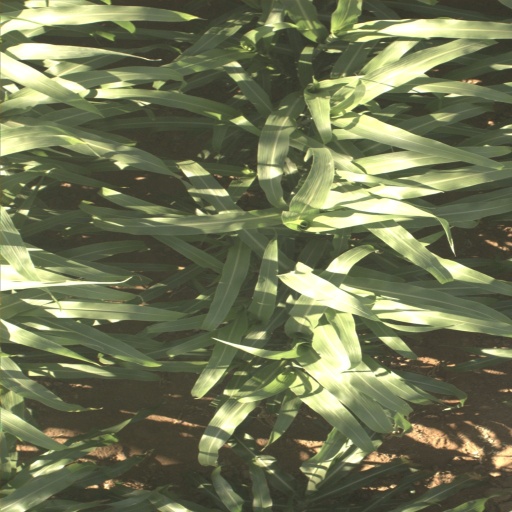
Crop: sorghum